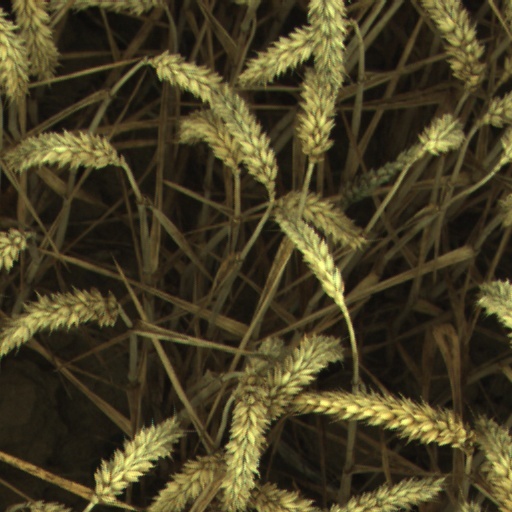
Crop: wheat